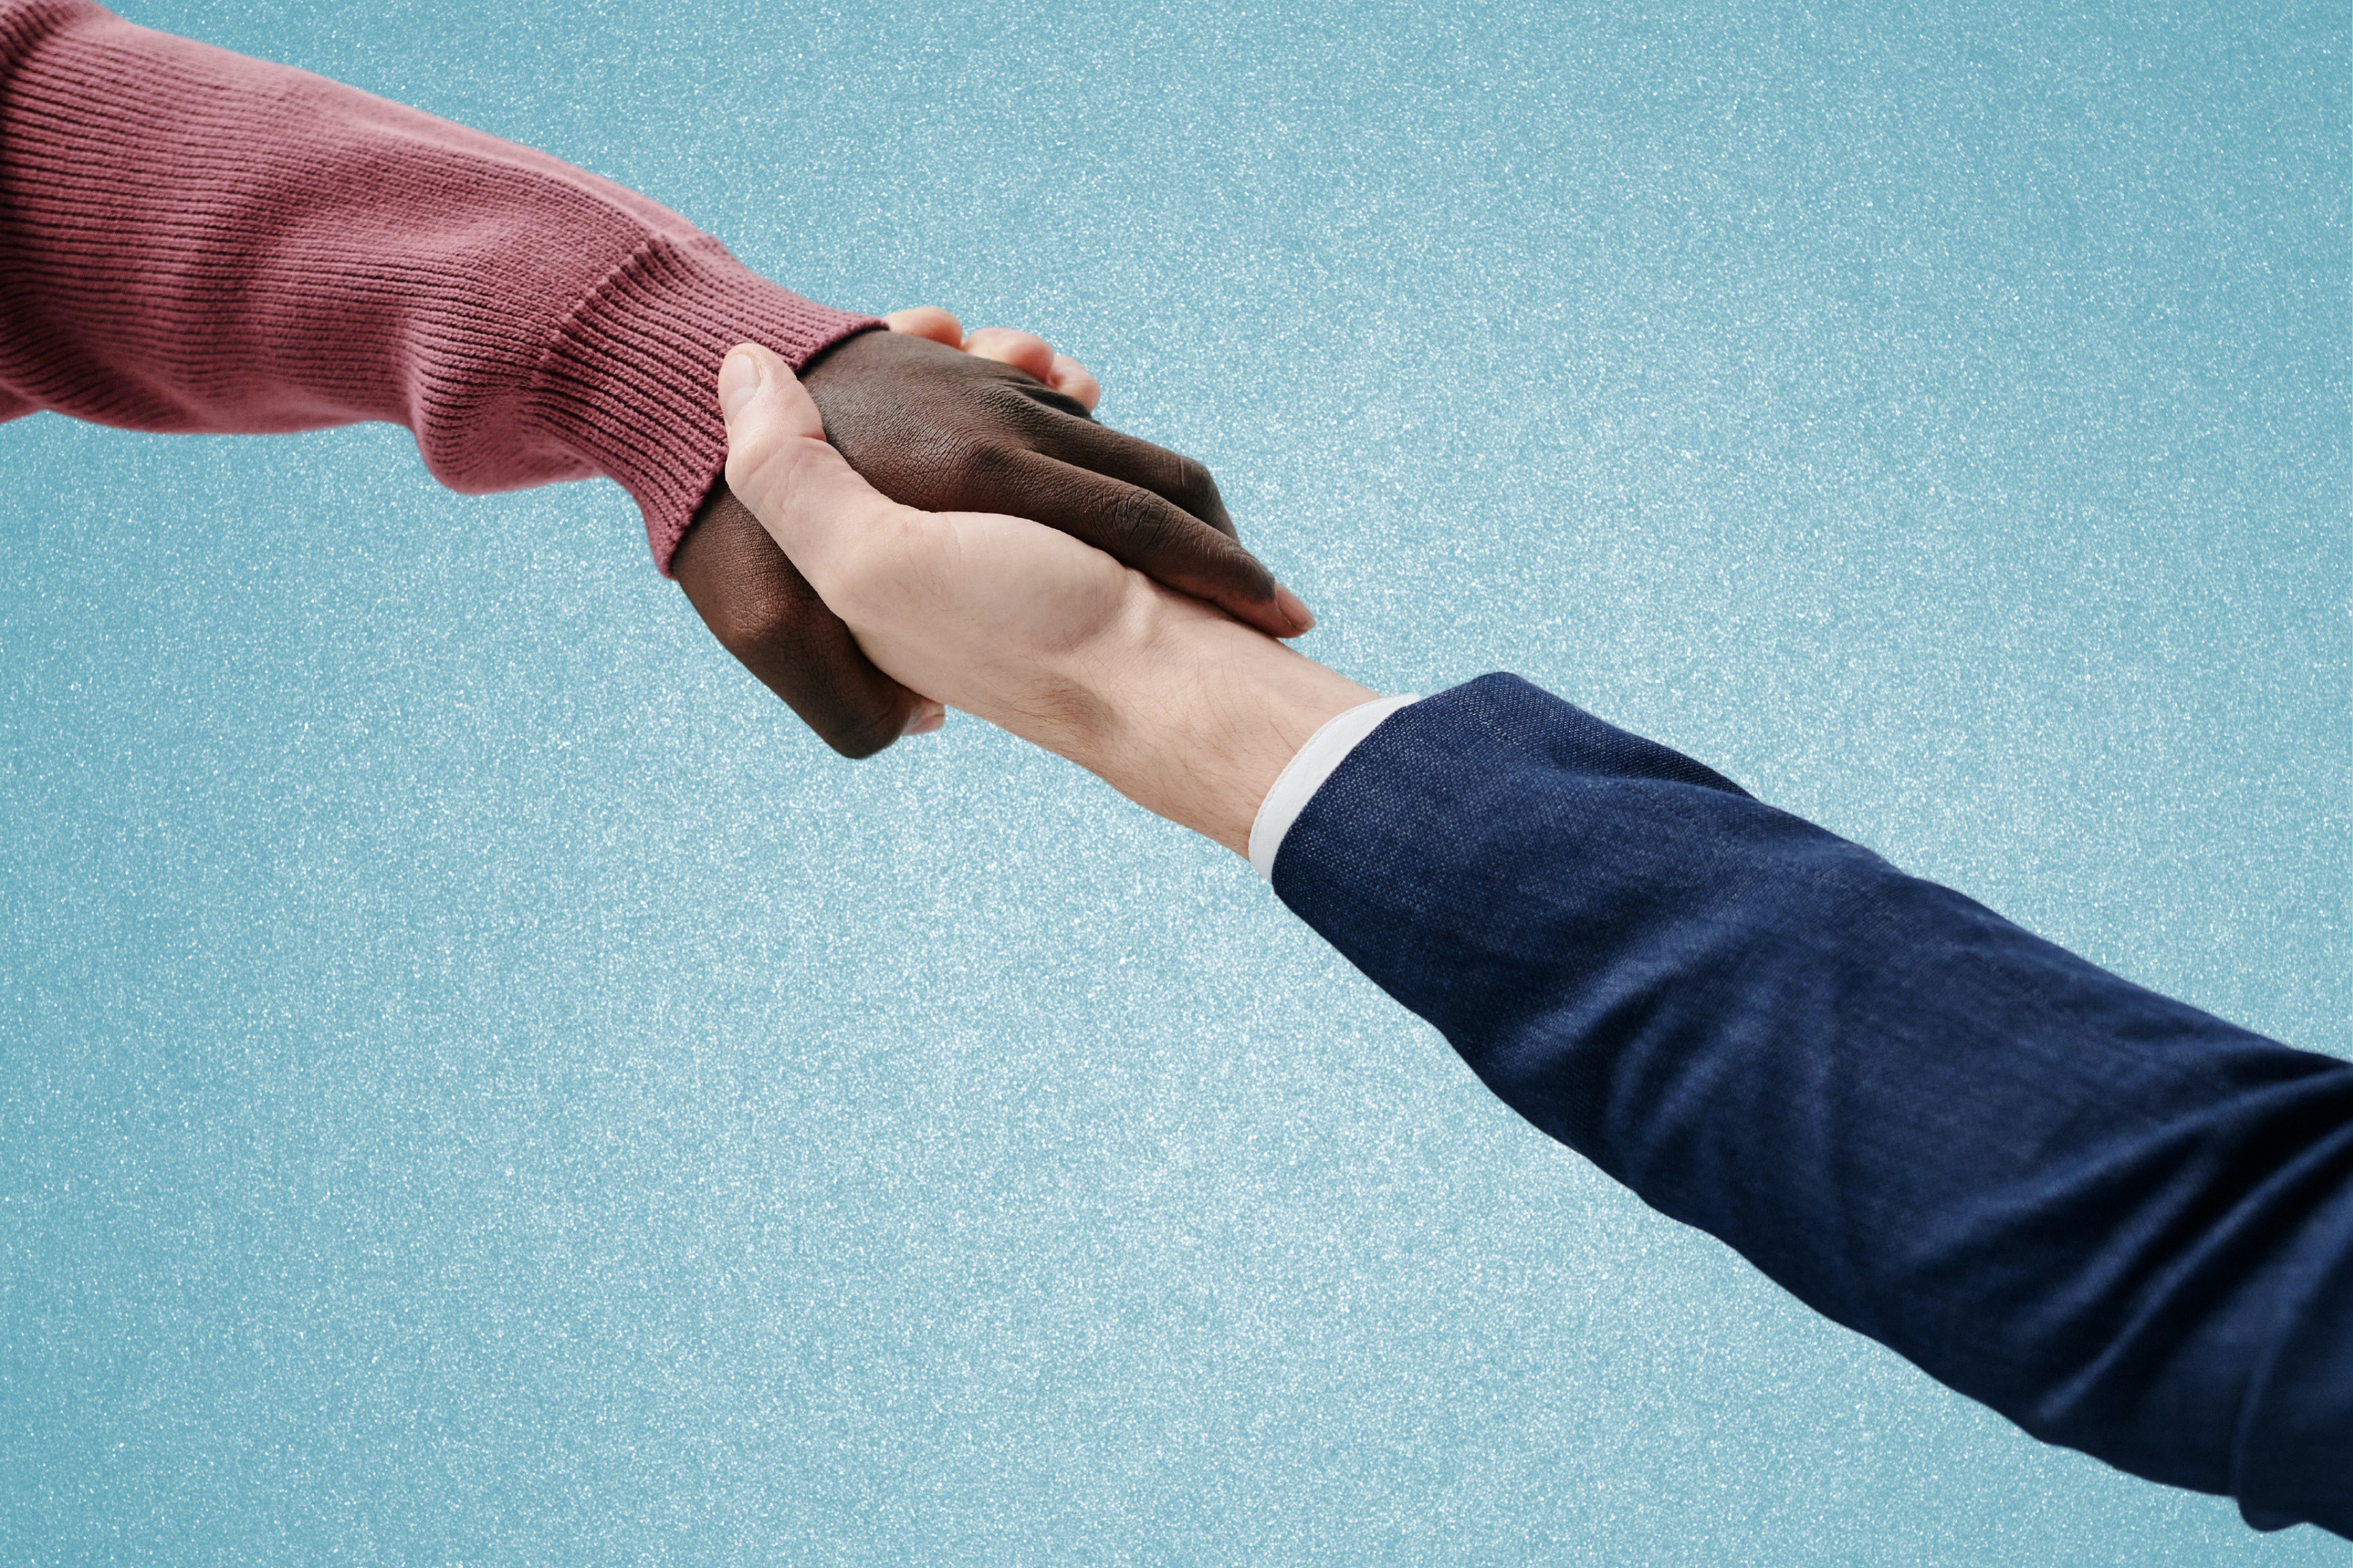
hand, outerwear, arm, tie, dress shirt, sleeve, gesture, finger, collar, sportswear, thumb, wrist, blazer, elbow, jewellery, nail, formal wear, electric blue, human leg, suit, denim, t shirt, fashion accessory, cuff, jersey, metal, carmine, street fashion, wood, leather, sign language, glove, strap, bracelet, linens, pattern, magenta, knee